Life of L. Ron Hubbard from 1911 to 1950

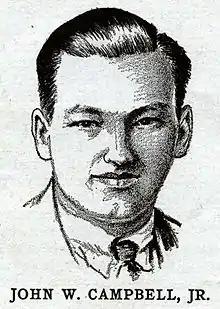
Hubbard's editor John W. Campbell, as depicted in the 1930s. Campbell promoted Hubbard's work from 1938 to 1950, when the pair split after Dianetics.

On New Year's Day, 1938, Hubbard reportedly underwent a dental procedure and reacted to the anesthetic gas used in the procedure. According to his account, this triggered a revelatory near-death experience. Allegedly inspired by this experience, Hubbard composed a manuscript, which was never published, with working titles of "The One Command" and "Excalibur".